Petra Conti

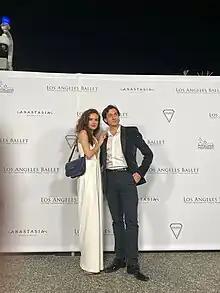

Conti is married to principal dancer . They reside in Los Angeles with their three rescue cats Frida, Misiu and Romeo.